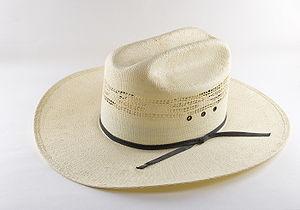
Un chapeau de cow-boy désigne un type de couvre-chefs aux larges bords et à la calotte haute, typiques des cow-boys d'Amérique du Nord. Il existe sous plusieurs formes et dans différentes matières. S'il était à l'époque principalement utilisé par les travailleurs de ranchs américains et autres cow-boys, il a été popularisé au fil des années par les médias et le folklore américain et est encore aujourd'hui porté par de nombreuses personnes, dans l'Ouest du Canada et dans le Nord du Mexique. Reconnu dans le monde entier, il est devenu un symbole vestimentaire incontournable de l'ouest américain, encore porté par certains chanteurs et danseurs de musique country, éleveurs de bétail ou participants de concours de rodéo.